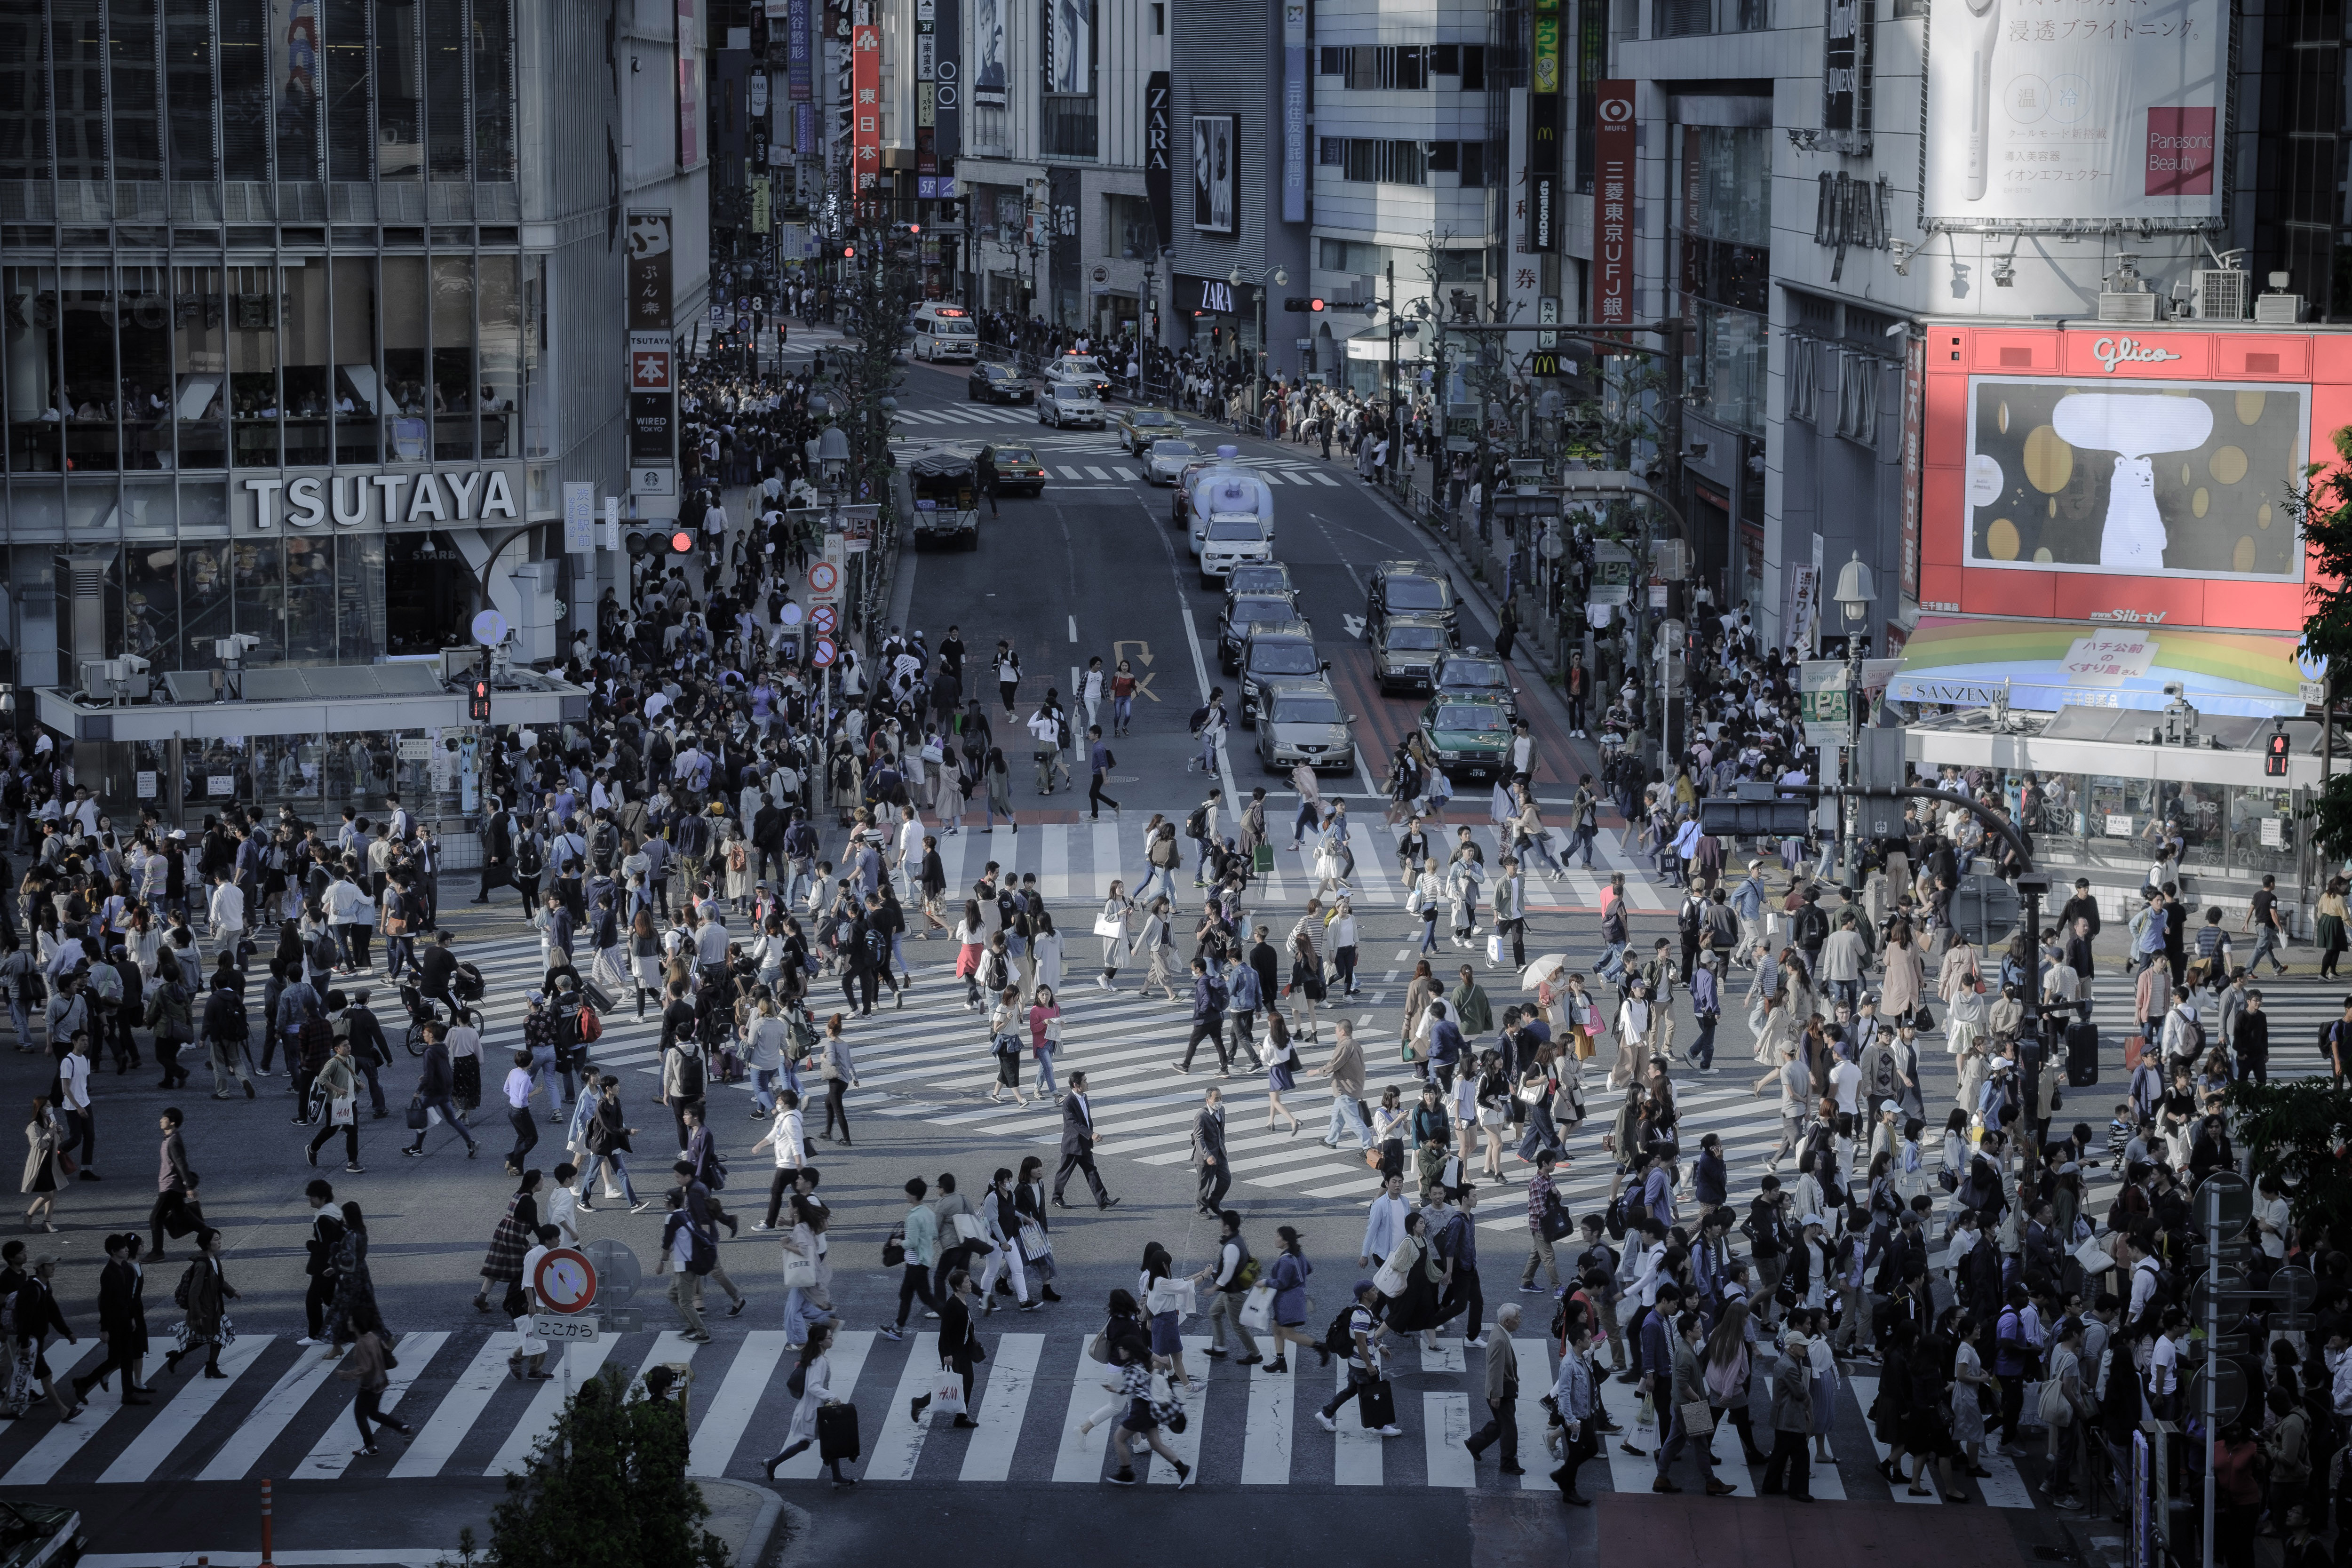
crowd, human settlement, city, metropolitan area, metropolis, urban area, infrastructure, pedestrian, architecture, street, building